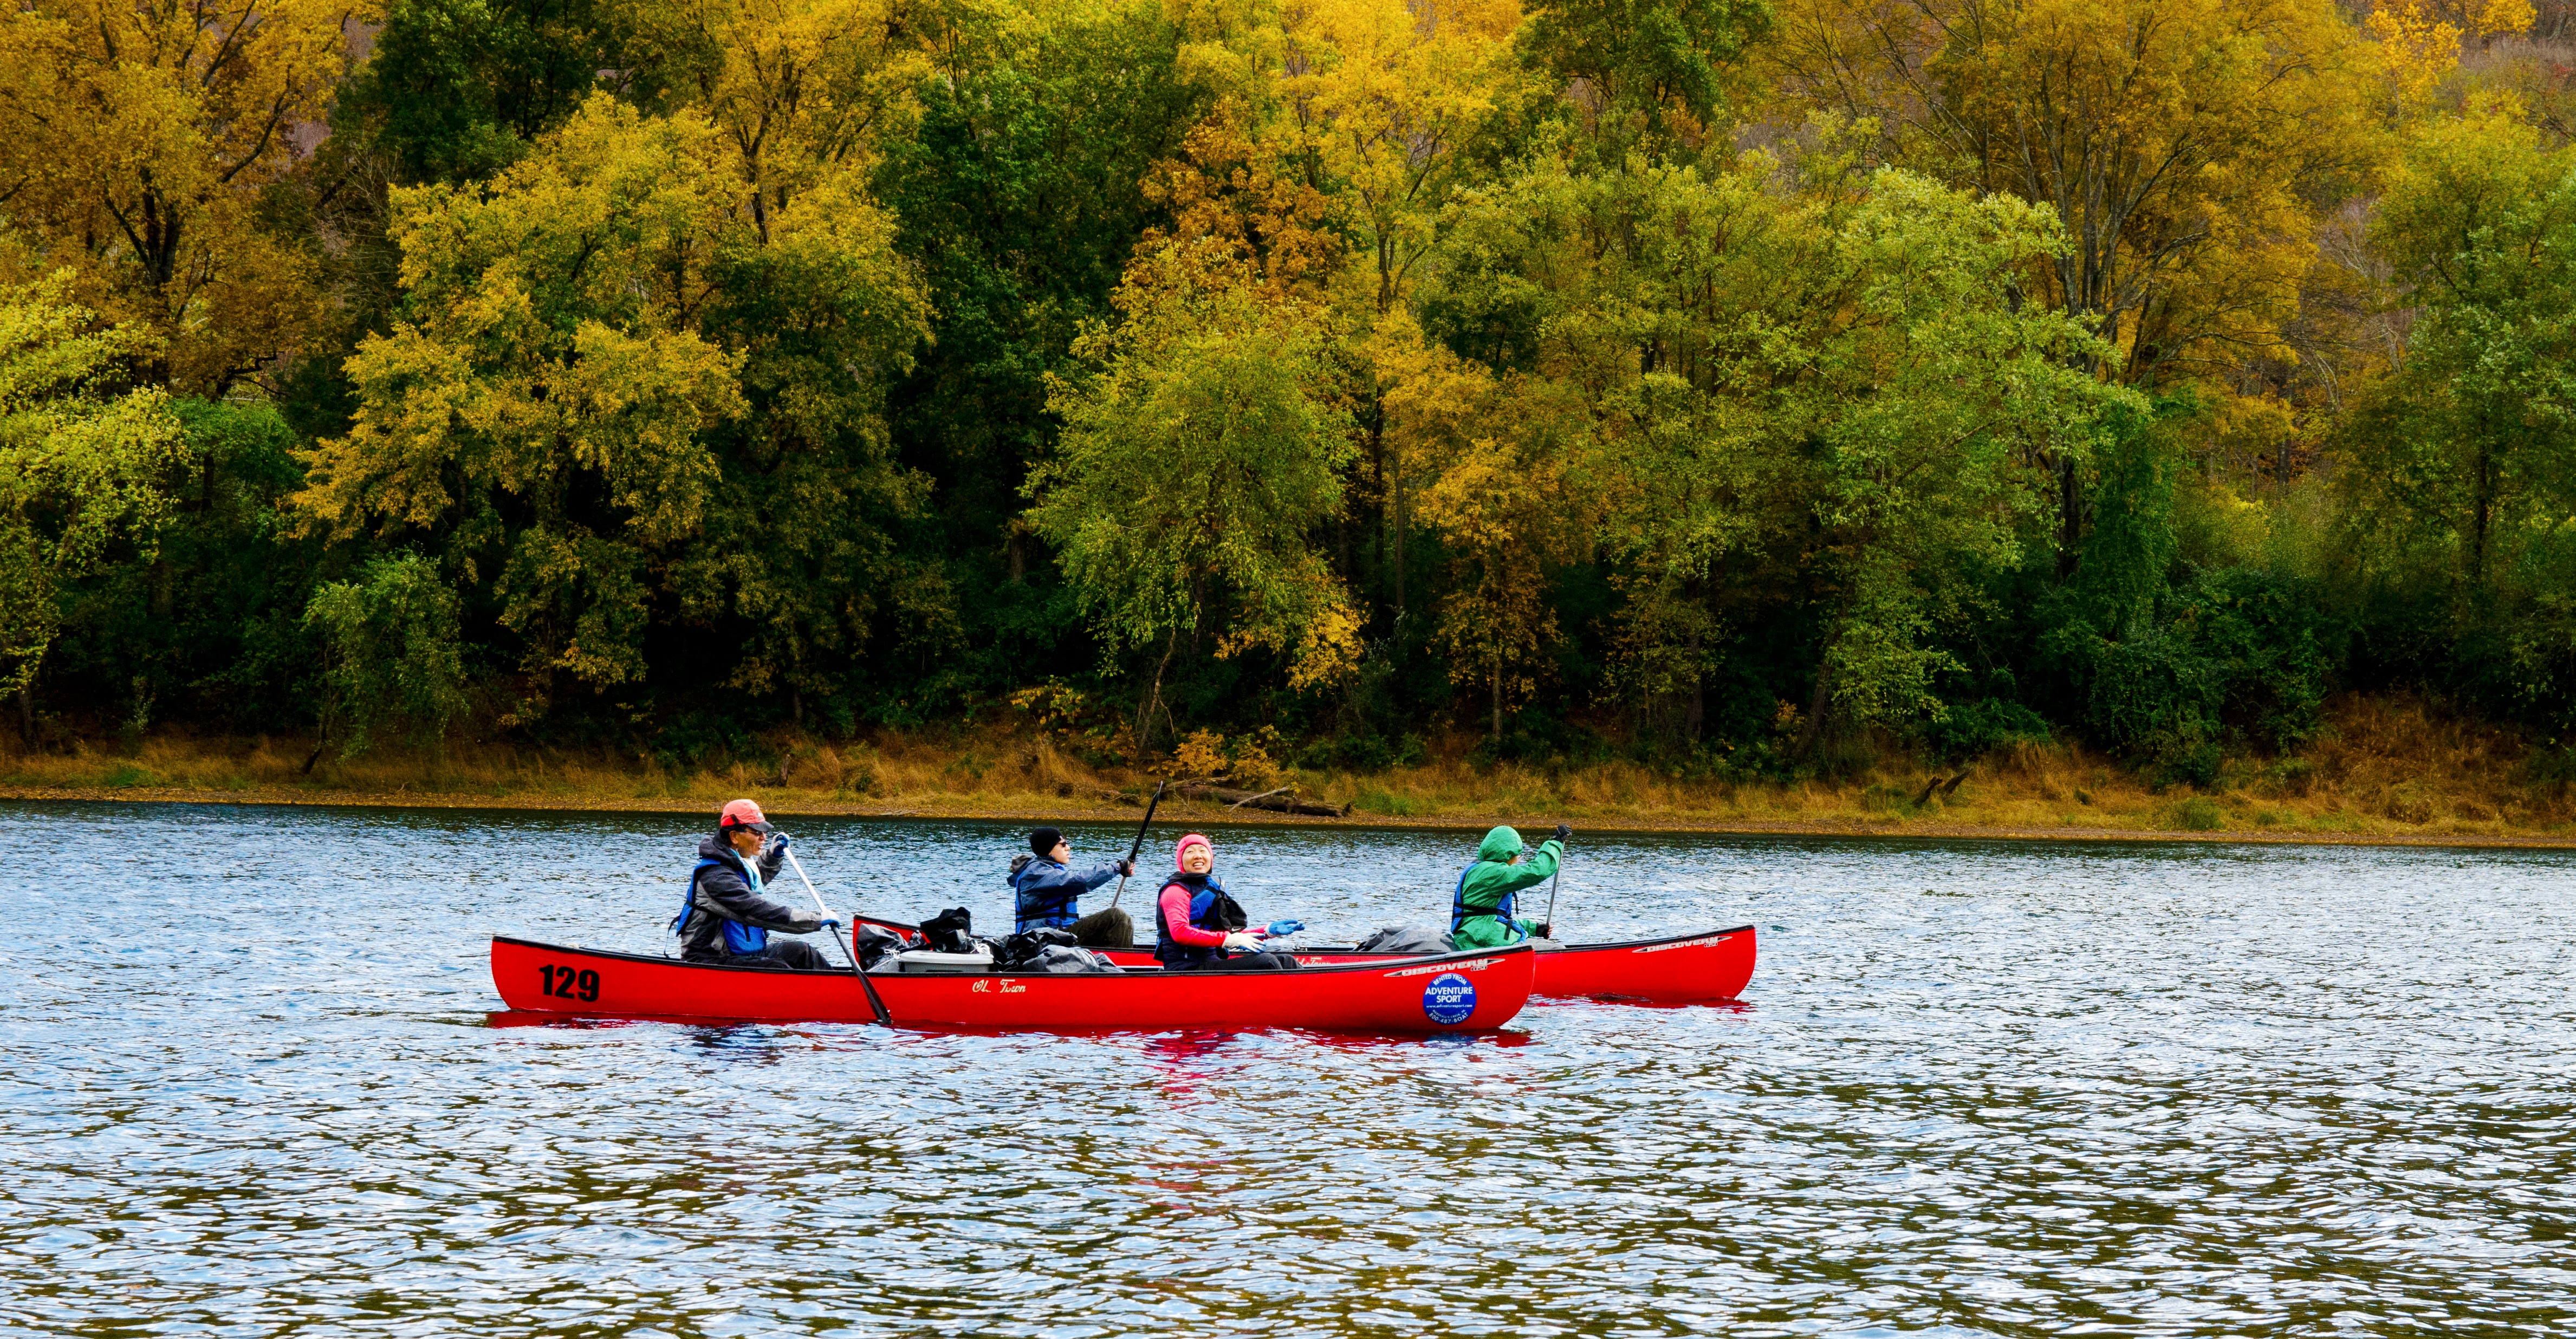
boat, river, canoe, paddle, vehicle, kayak, boating, kayaking, watercraft, canoeing, watercraft rowing